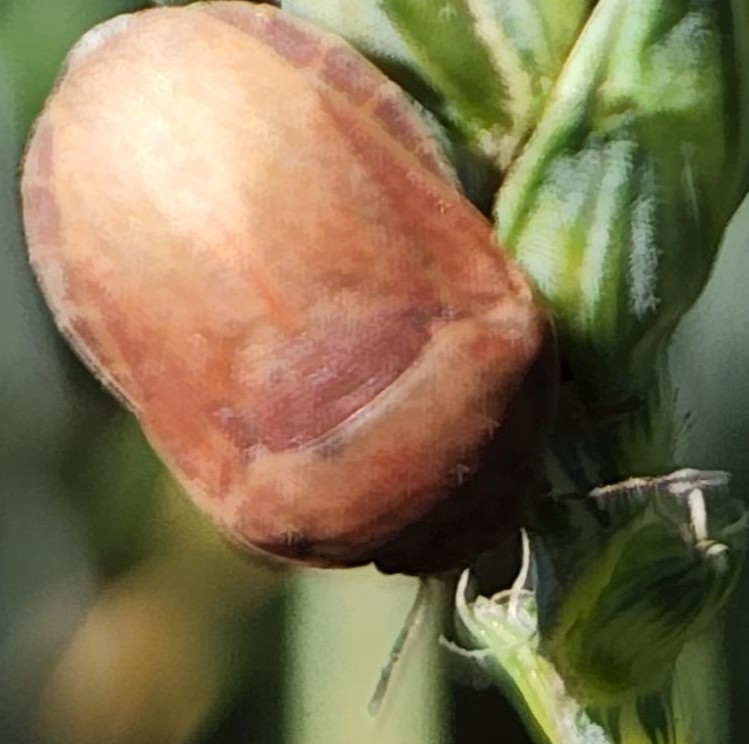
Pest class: occasional_pest